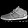
Label: Sneaker